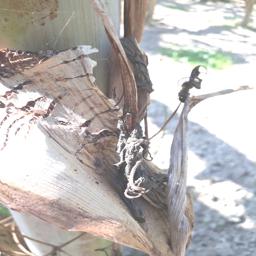
Label: BACTERIAL SOFT ROT